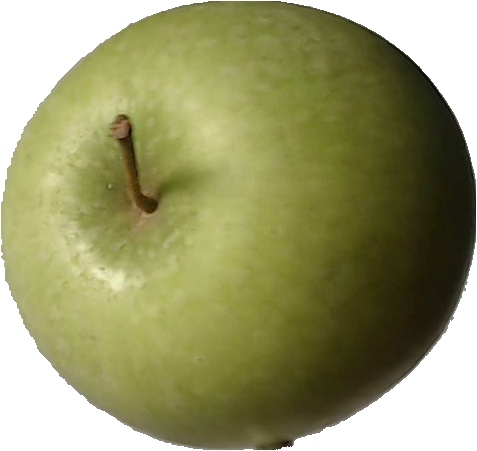
Label: apple_granny_smith_1